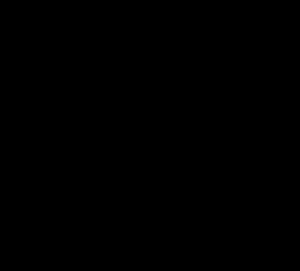
Les altérations du vin sont variées, modifient son équilibre et ses propriétés visuelles, olfactives et gustatives.